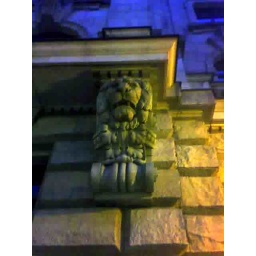
i want lions like this for my house in mississippi